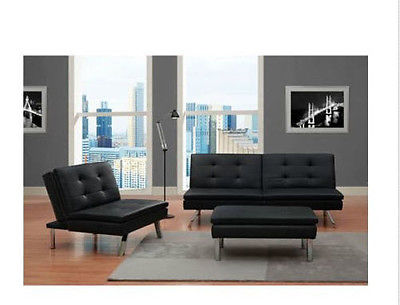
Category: sofa